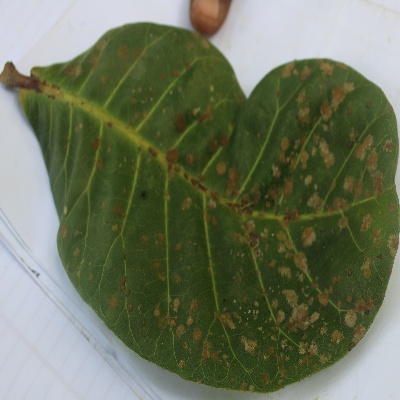
Crop: Cashew
Condition: red rust